Islamic–Jewish relations

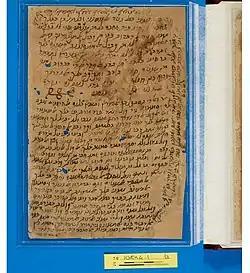
Manuscript page in Arabic written in the Hebrew alphabet by Maimonides (12th century).

"One of the most important early Jewish philosophers influenced by Islamic philosophy is Rav Saadia Gaon (892–942). His most important work is Emunoth ve-Deoth (Book of Beliefs and Opinions). In this work Saadia treats of the questions that interested the Mutakallimun so deeply—such as the creation of matter, the unity of God, the divine attributes, the soul, etc.—and he criticizes the philosophers severely."